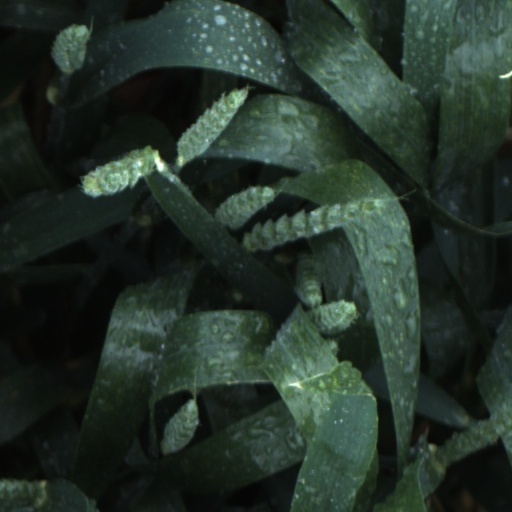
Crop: wheat